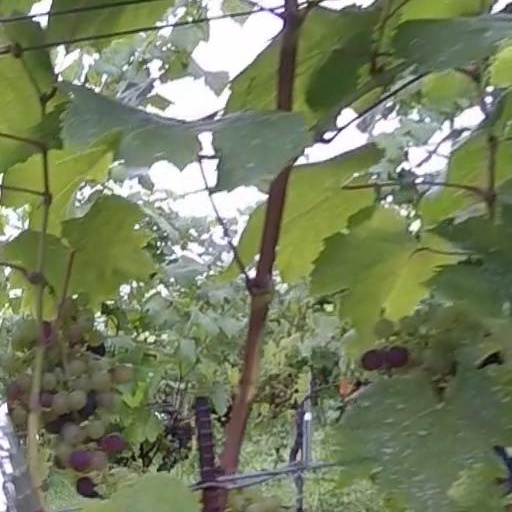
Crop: grape